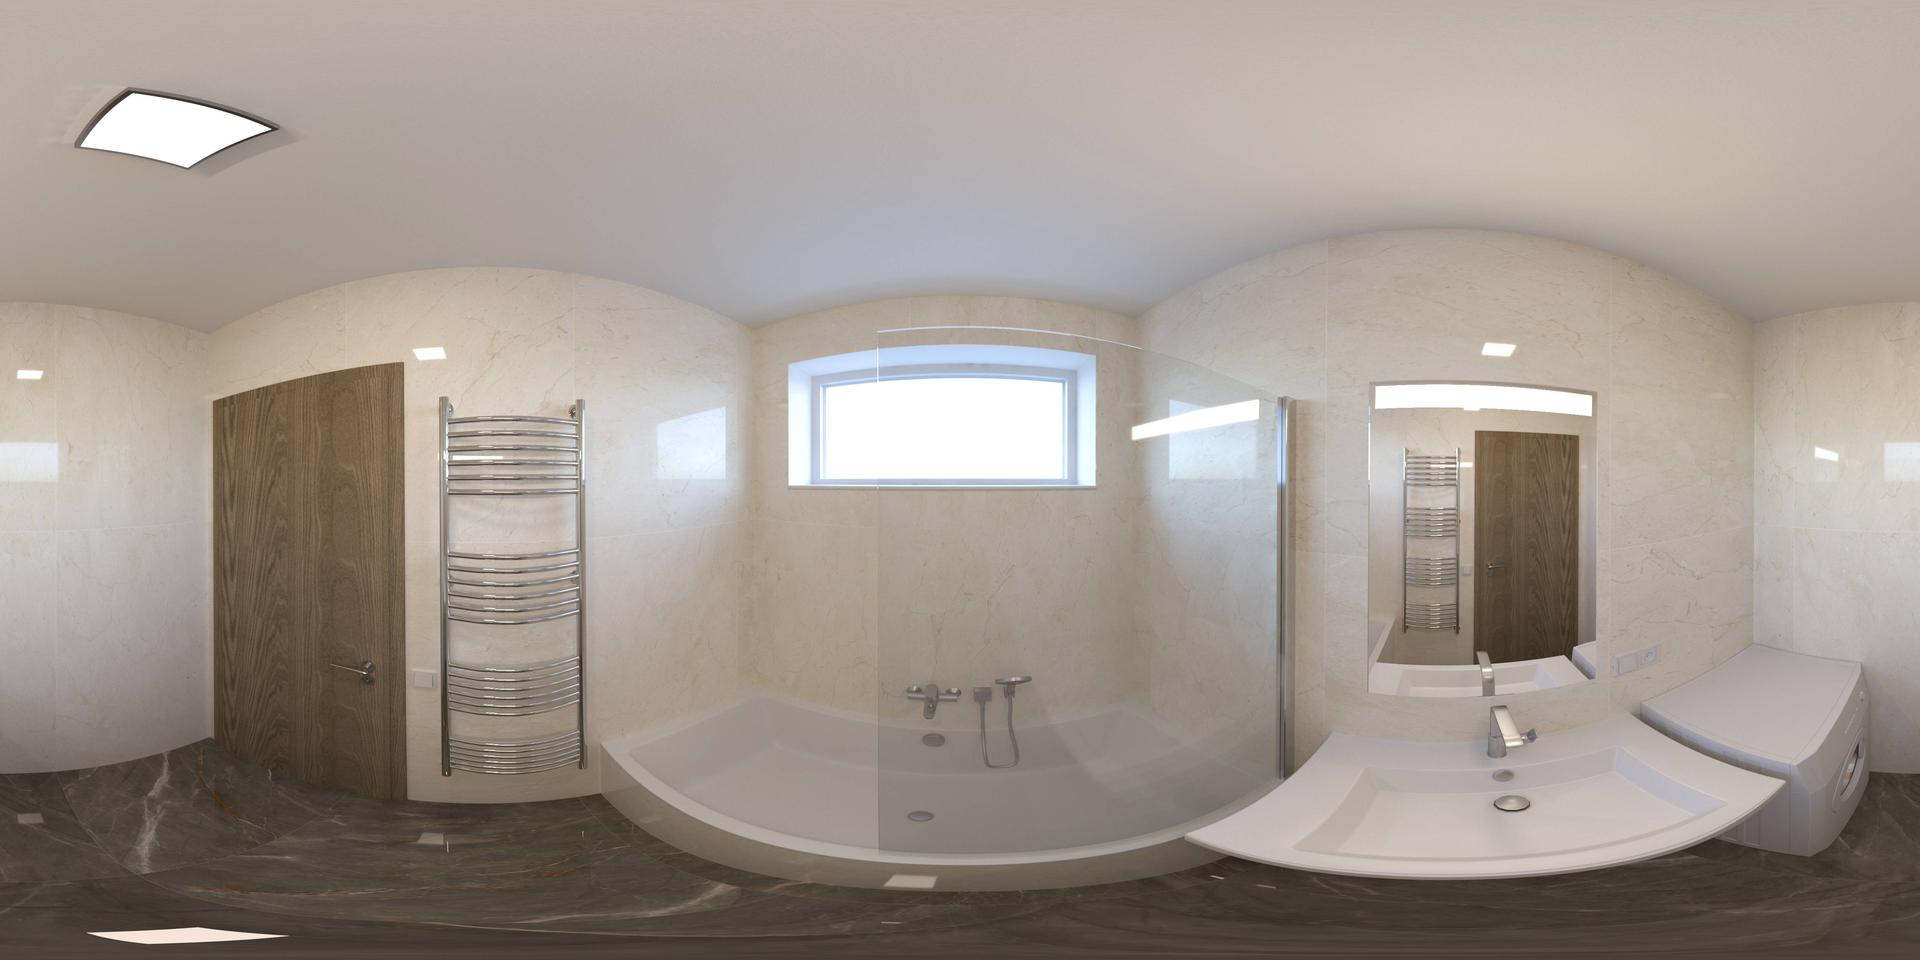
Referred object: the mirror above the sink

Referred object: turn slightly left to face the bathtub

Referred object: the bathtub opposite the wooden door